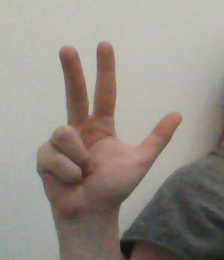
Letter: al